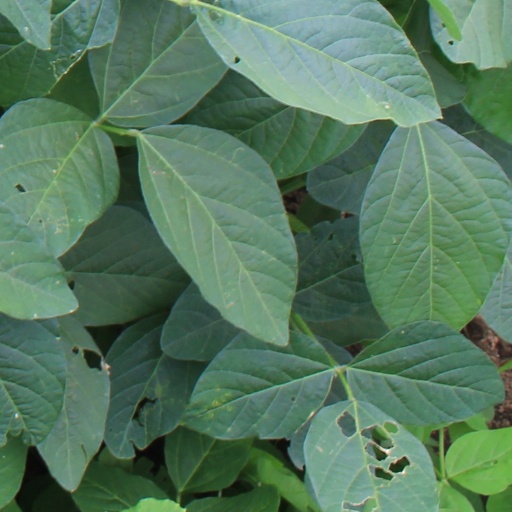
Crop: soybean